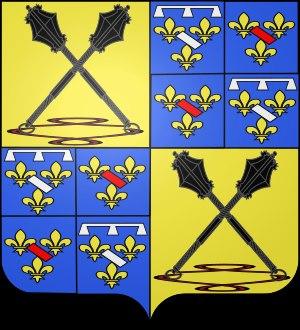
Le Pays de Retz, est un territoire s'étendant au sud-ouest du département de la Loire-Atlantique dans la région des Pays de la Loire. C'est un ancien pays traditionnel de la Bretagne historique, érigé en baronnie puis en duché. Ses capitales successives ont été Rezé, puis Pornic, et enfin Machecoul à partir de 1581.
Jusqu’à la révolution, la ville de Machecoul était une châtellenie et une seigneurie du Pays de Retz. Les premiers seigneurs de Retz étaient à l'origine des seigneurs de Sainte-Croix. Au XIIᵉ et XIIIᵉ siècle, la seigneurie de Machecoul fut détachée du Pays de Retz, avant que les seigneurs de Retz n'en reprissent possession.